Pratval

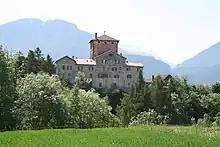
Schloss Reitberg near Pratval

Before the merger, Pratval had a total area of . It is the smallest municipality in Graubünden. Of this area, 55% is used for agricultural purposes, while 26.3% is forested. Of the rest of the land, 17.5% is settled (buildings or roads) and the remainder (1.3%) is non-productive (rivers, glaciers or mountains).